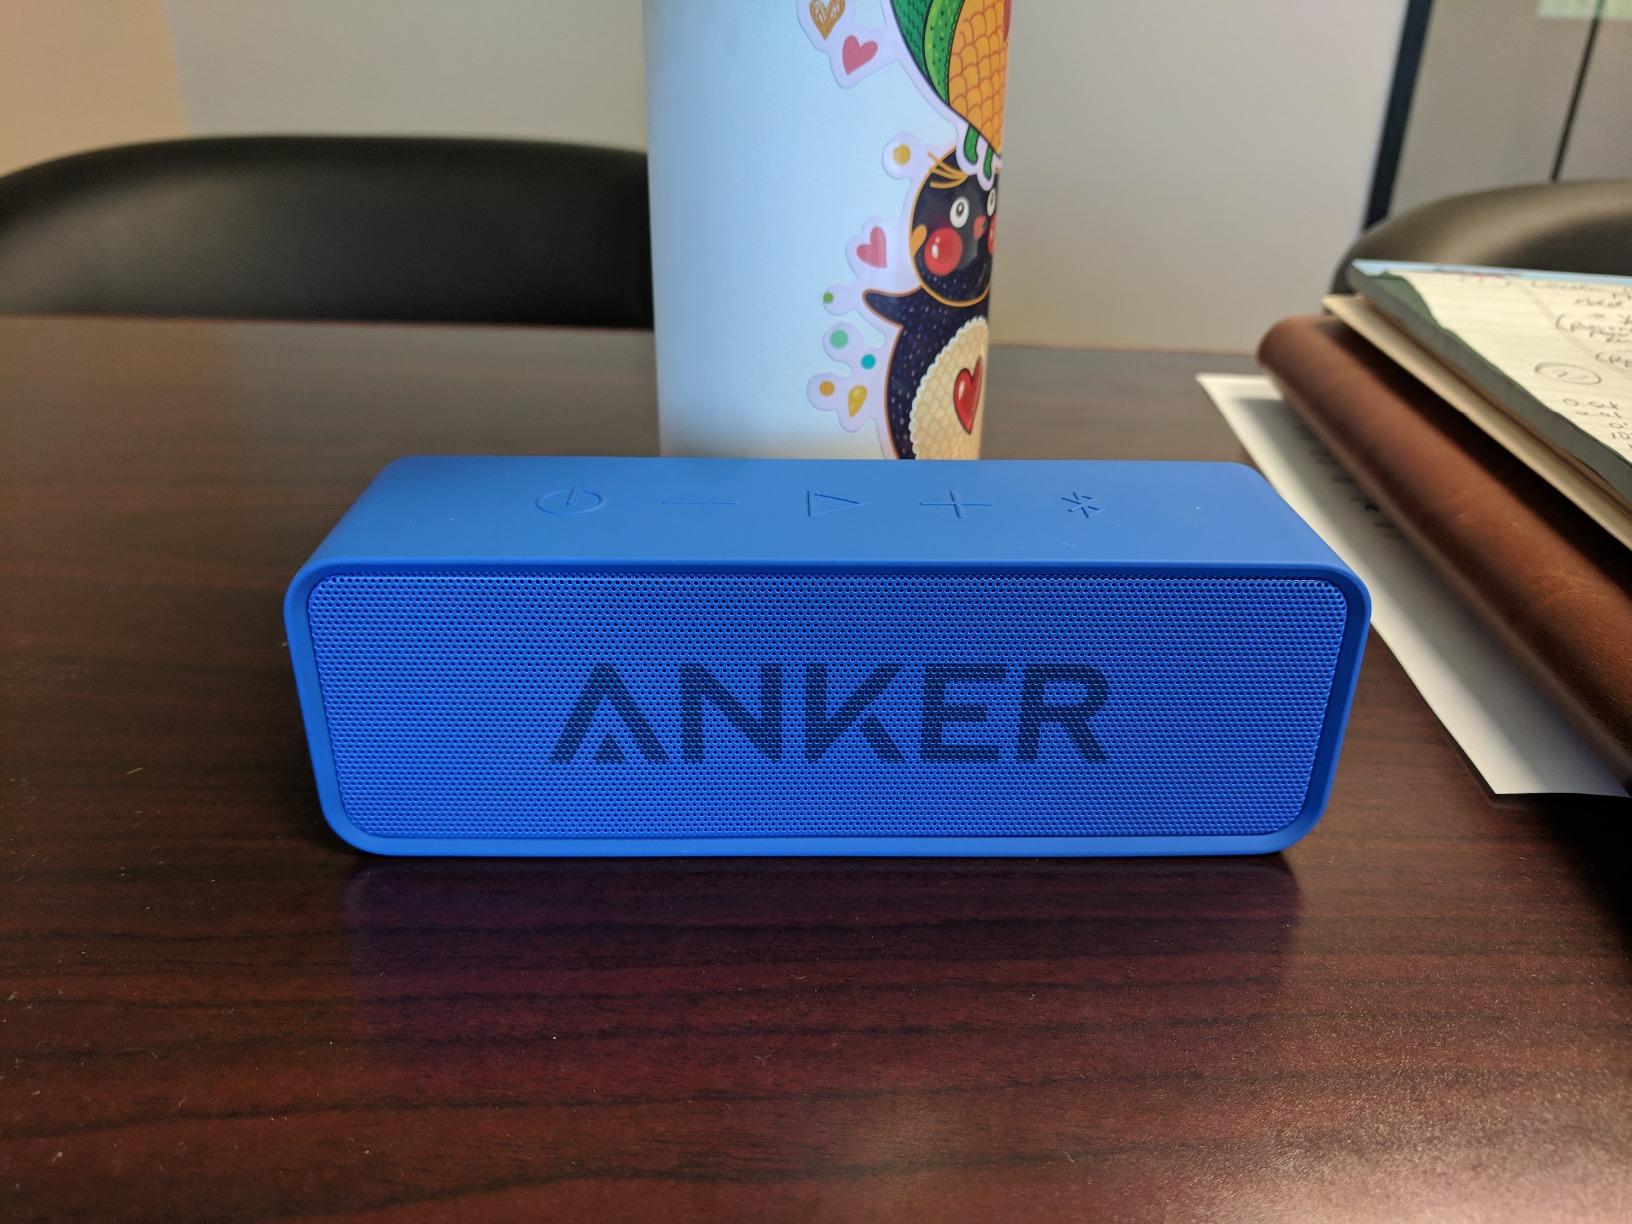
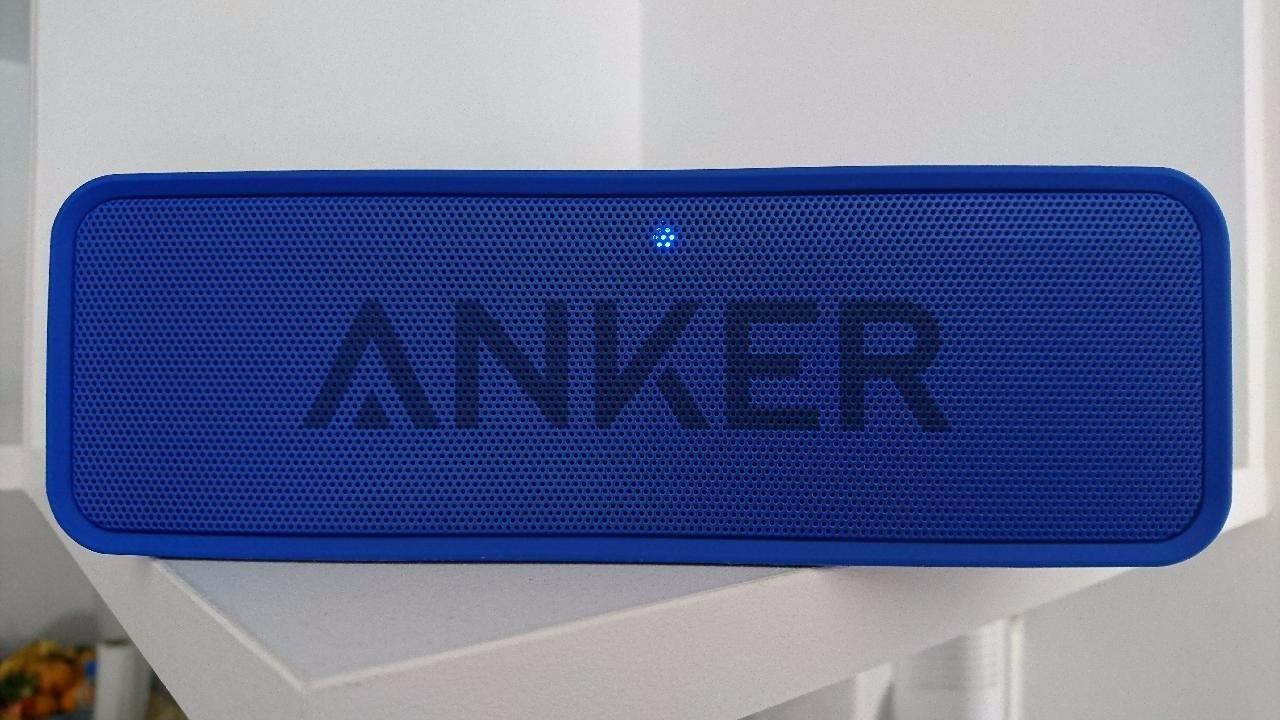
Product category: speaker
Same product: yes